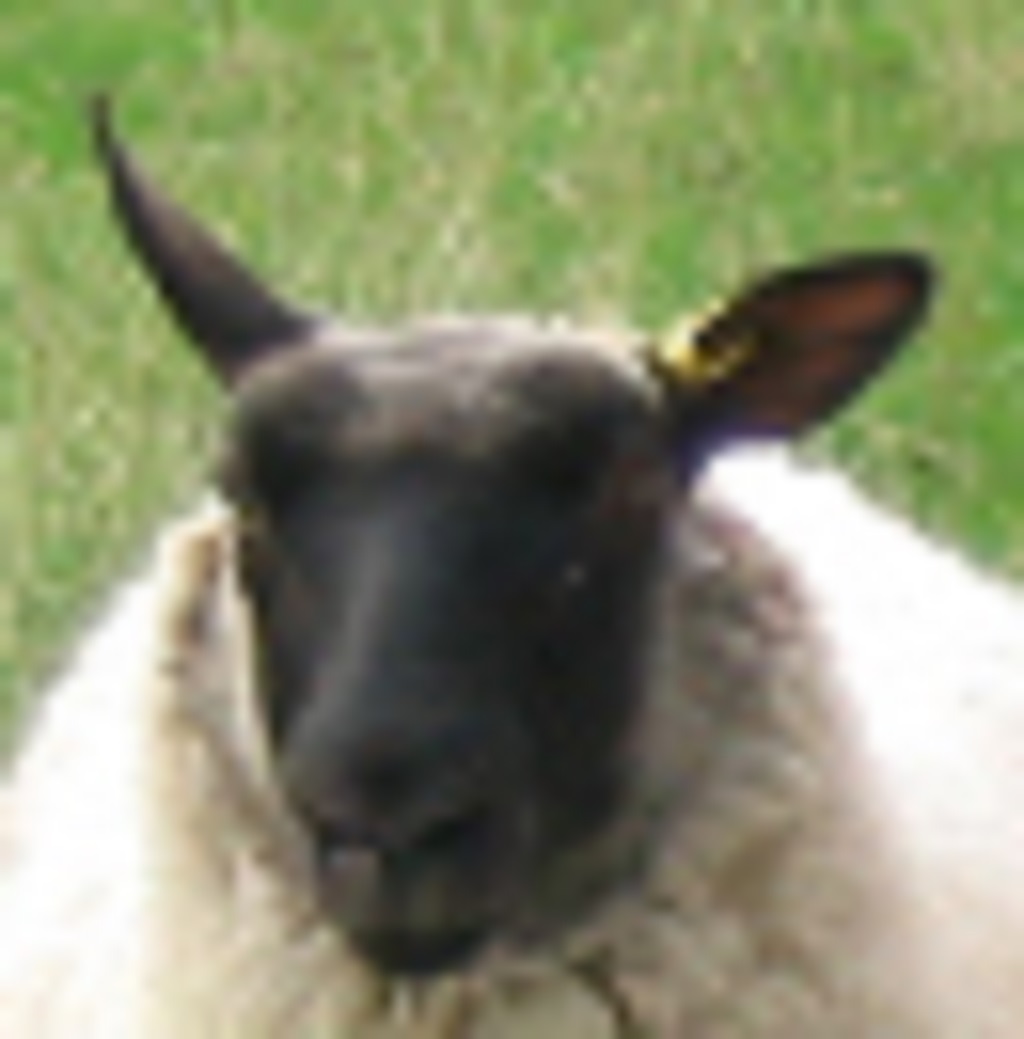
Label: no pain